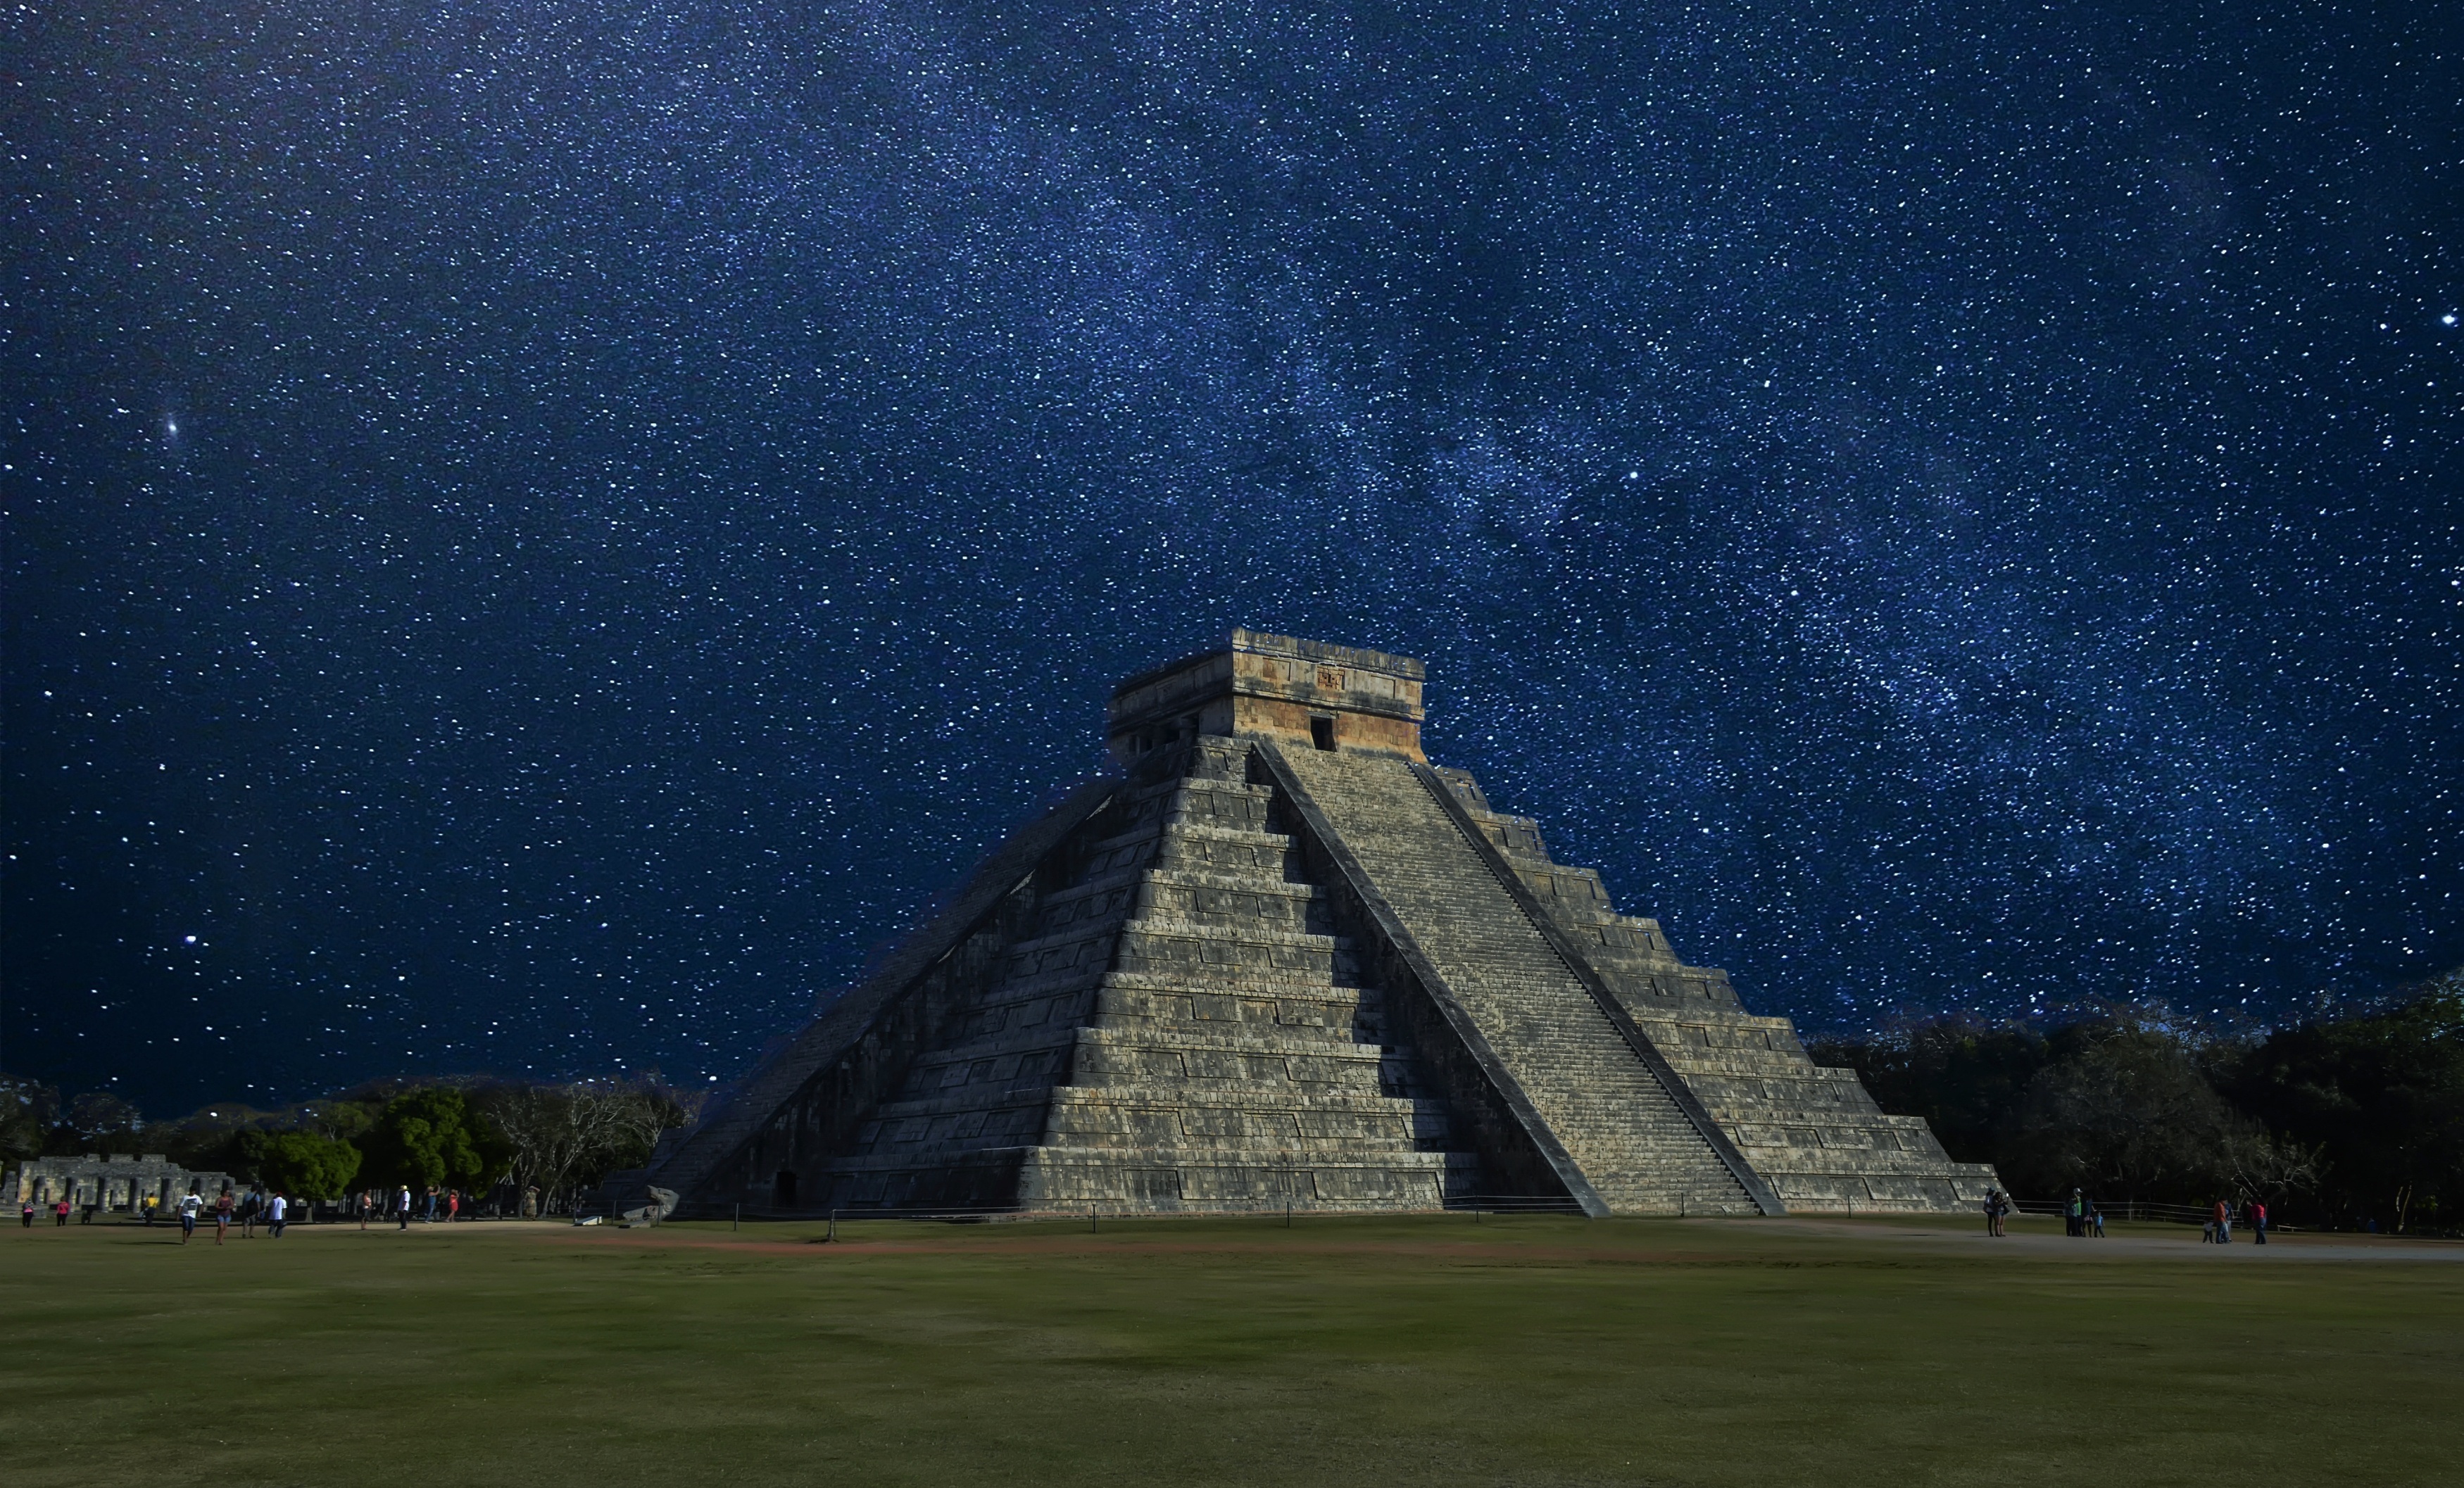
sky, night, star, milky way, monument, pyramid, archaeology, mexico, archaeological site, chichen itza, atmosphere of earth, the mayans, pyramid in mexico, night chichen itza